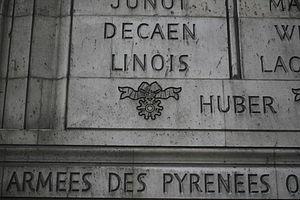
Charles Alexandre Léon Durand, comte de Linois, ou Charles de Durand-Linois, est un marin et amiral français, vainqueur contre les Britanniques de la bataille d'Algésiras en 1801, grand officier de la Légion d'honneur, chevalier de Saint-Louis.